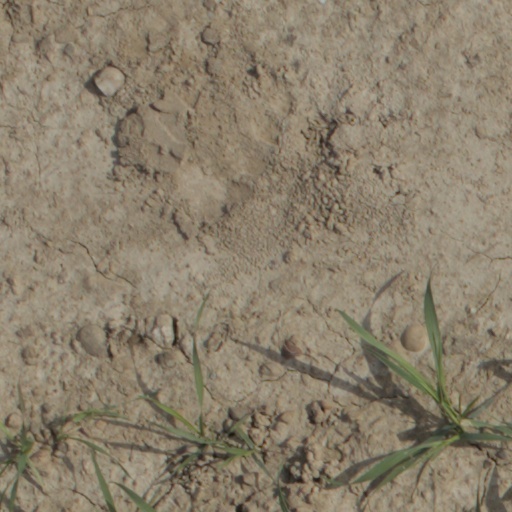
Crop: wheat